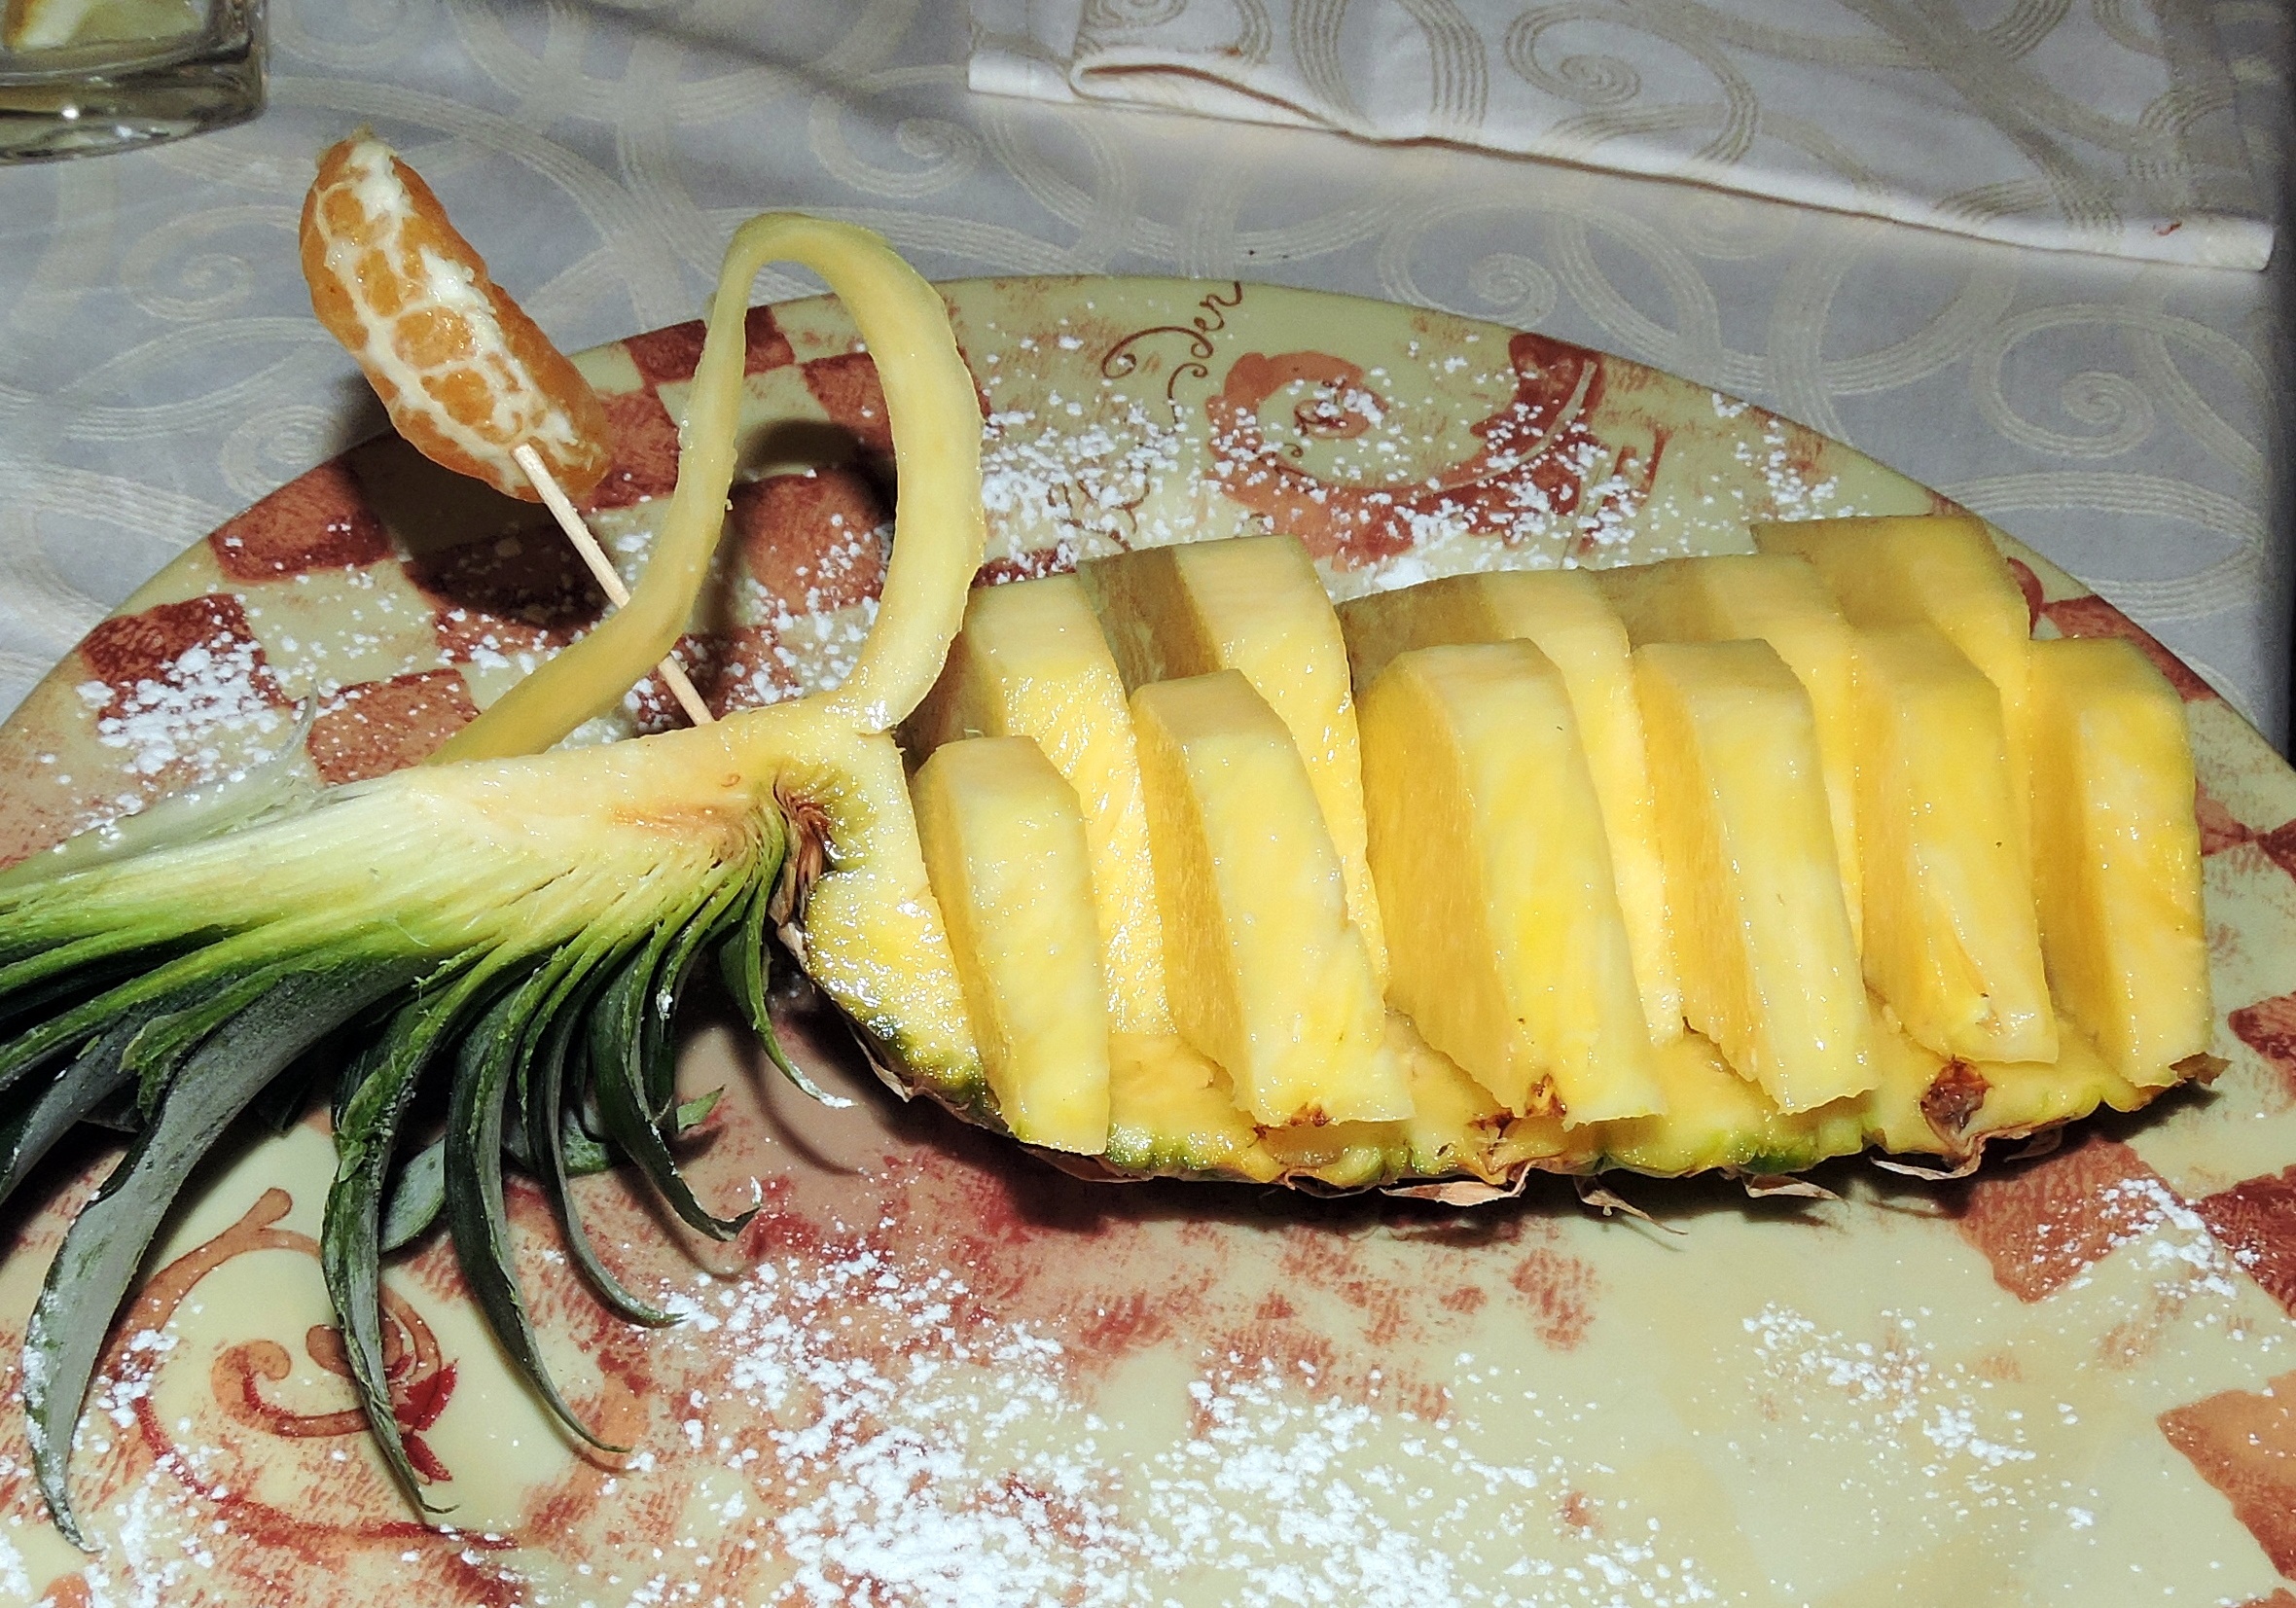
plant, fruit, restaurant, dish, meal, food, produce, artistic, breakfast, dessert, cuisine, pineapple, cutting, decorated, flowering plant, ananas, land plant